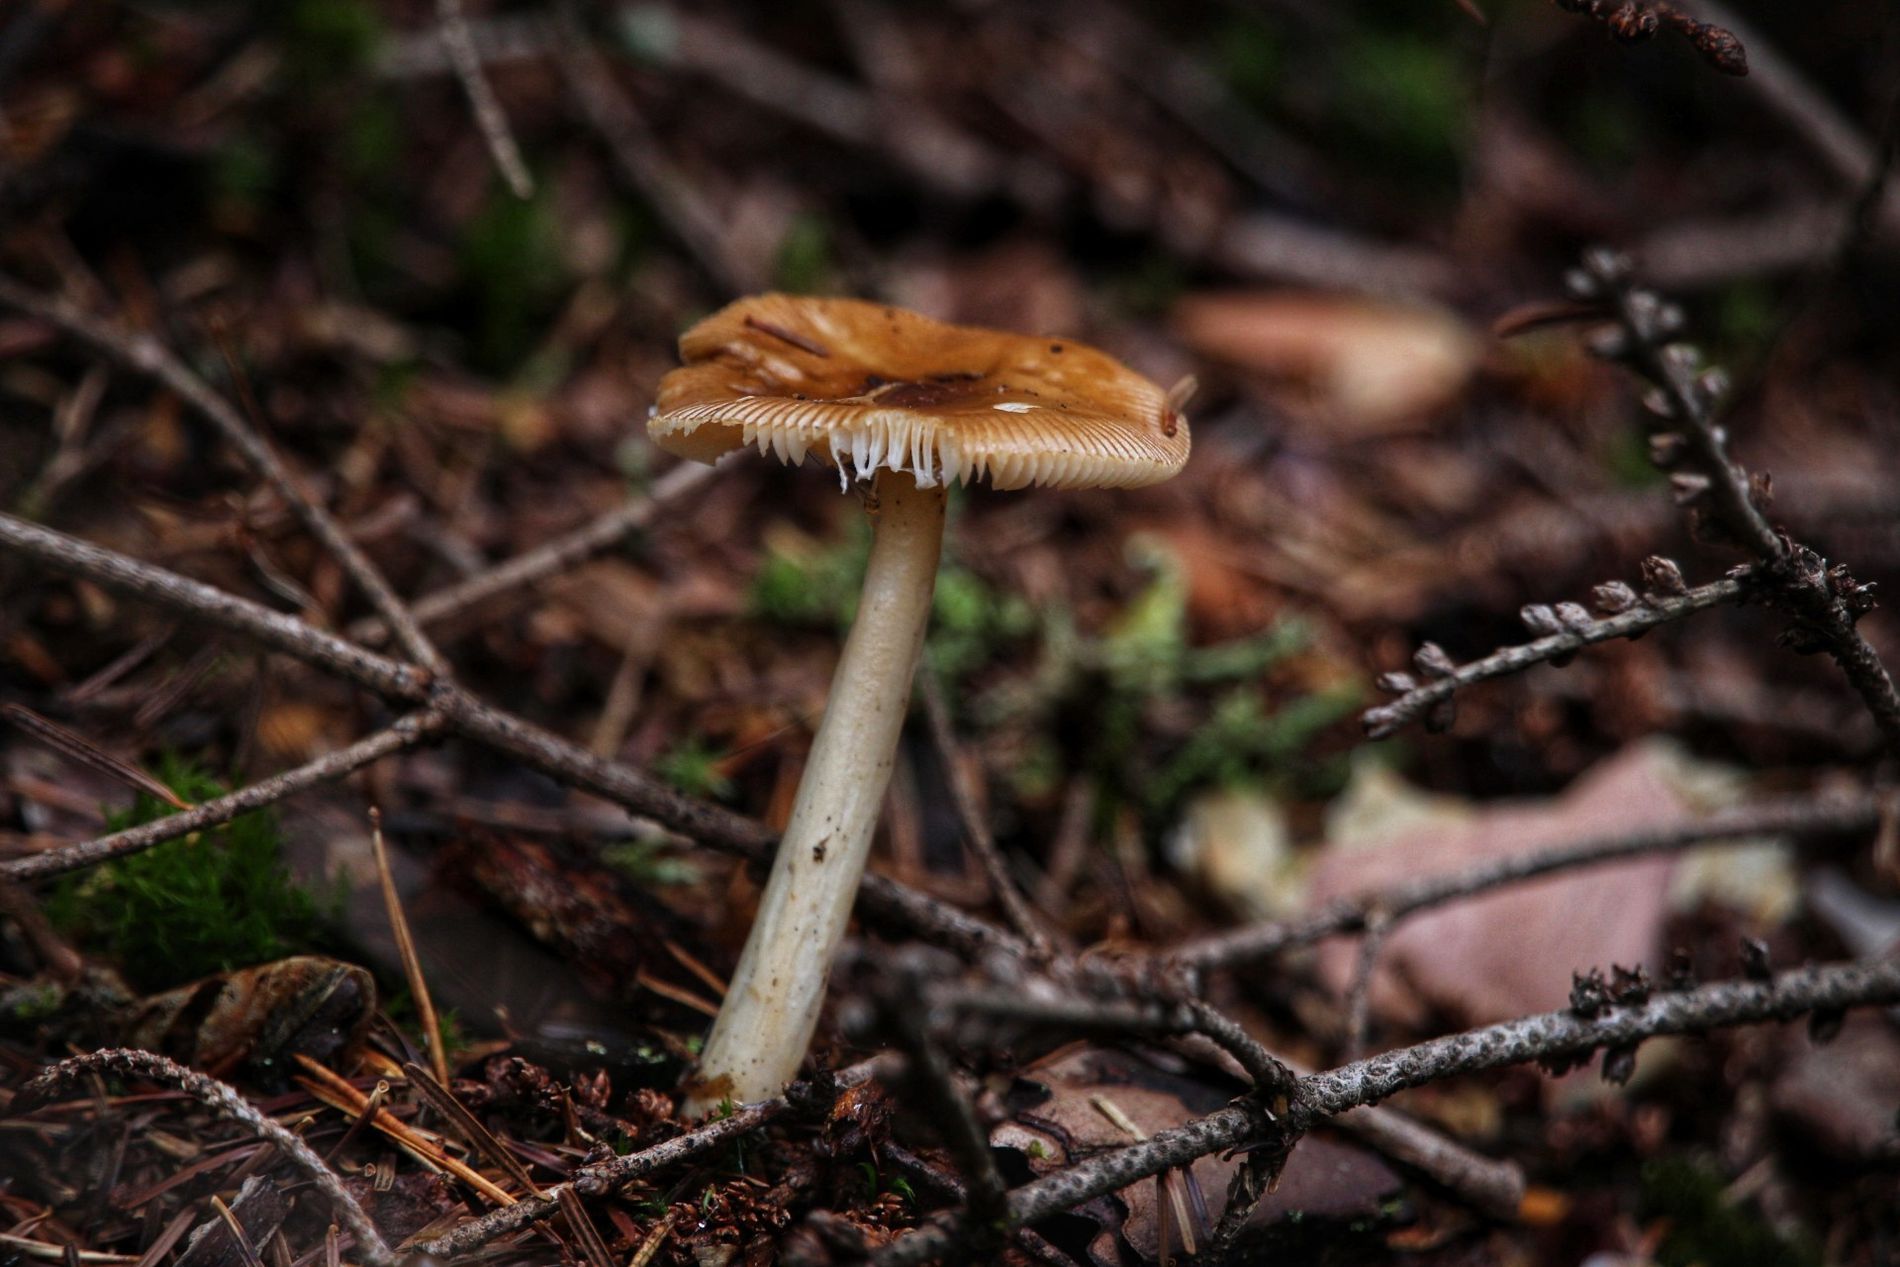
A Fungi
The image shows a close up shot to brown small fungi between to many tree branches. The fungi is surrounded by many tree branches and dry leaves.
The image shows a close up shot of a small brown fungi growing between to many tree branches and dry leaves. the close up shot shows the small details of the fungi. The whole image elements are in harmony having the same dark brown color with the green leaves in the background.
Labels: Fungus, Plant, Agaric, Amanita, Mushroom, Fungi, Tree Branch, Soil